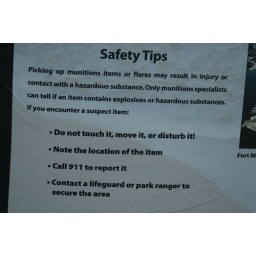
VA beach in the middle of February; disturbing sign